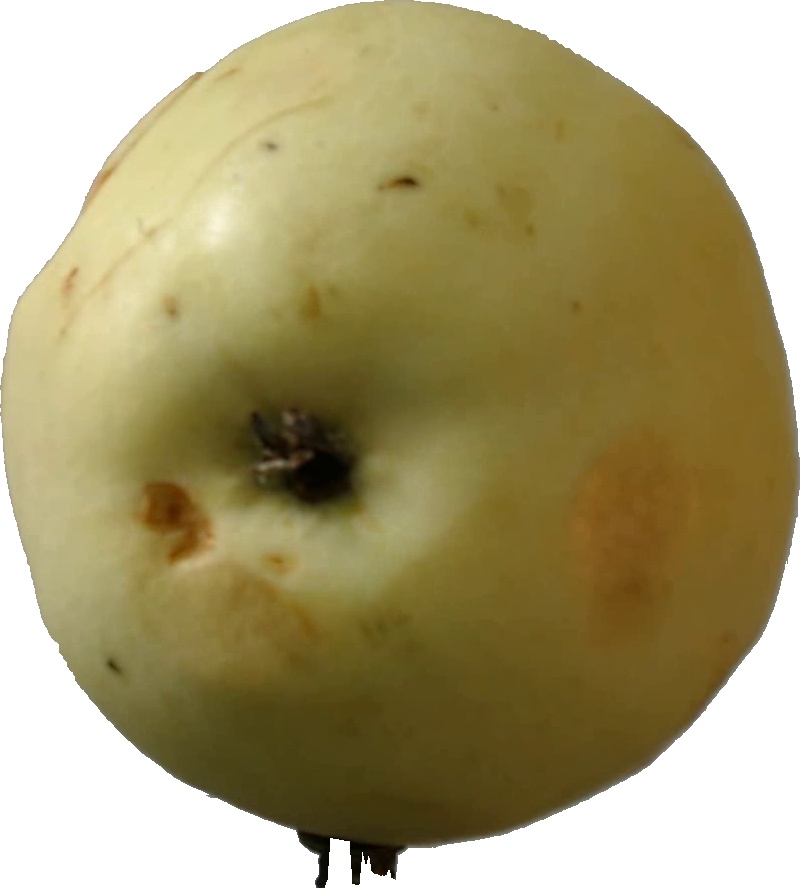
Label: apple_hit_1